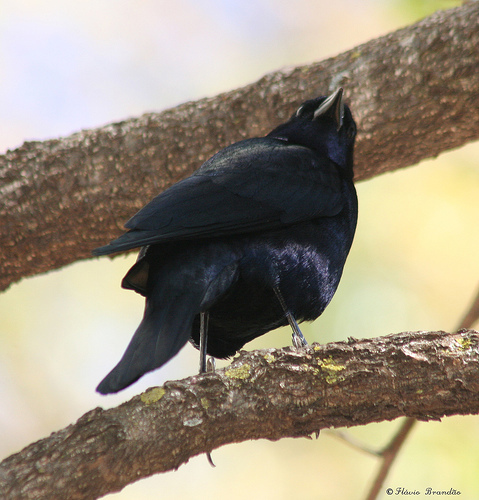
this black bird looks like a crow, he has velvety black feathers.
this bird is completely black ,including its eyes and beak.
this bird is all black.
this little bird is all very dark black with black legs and a black bill as well.
this bird has a really dark body and a black bill.
this is a mostly black bird with some white on its breast.
this bird is covered in black feathers all over its body except for its purple feathers on its throat and belly.
this bird is all black and has a very short beak.
this bird has a black head and body, a long tail, narrow legs, and a pointy beak.
a medium size bird with a black coloring and pointed beak.
Species: Shiny Cowbird